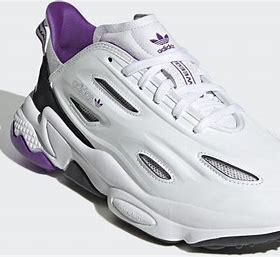
Brand: Adidas
Model: Ozweego Celox